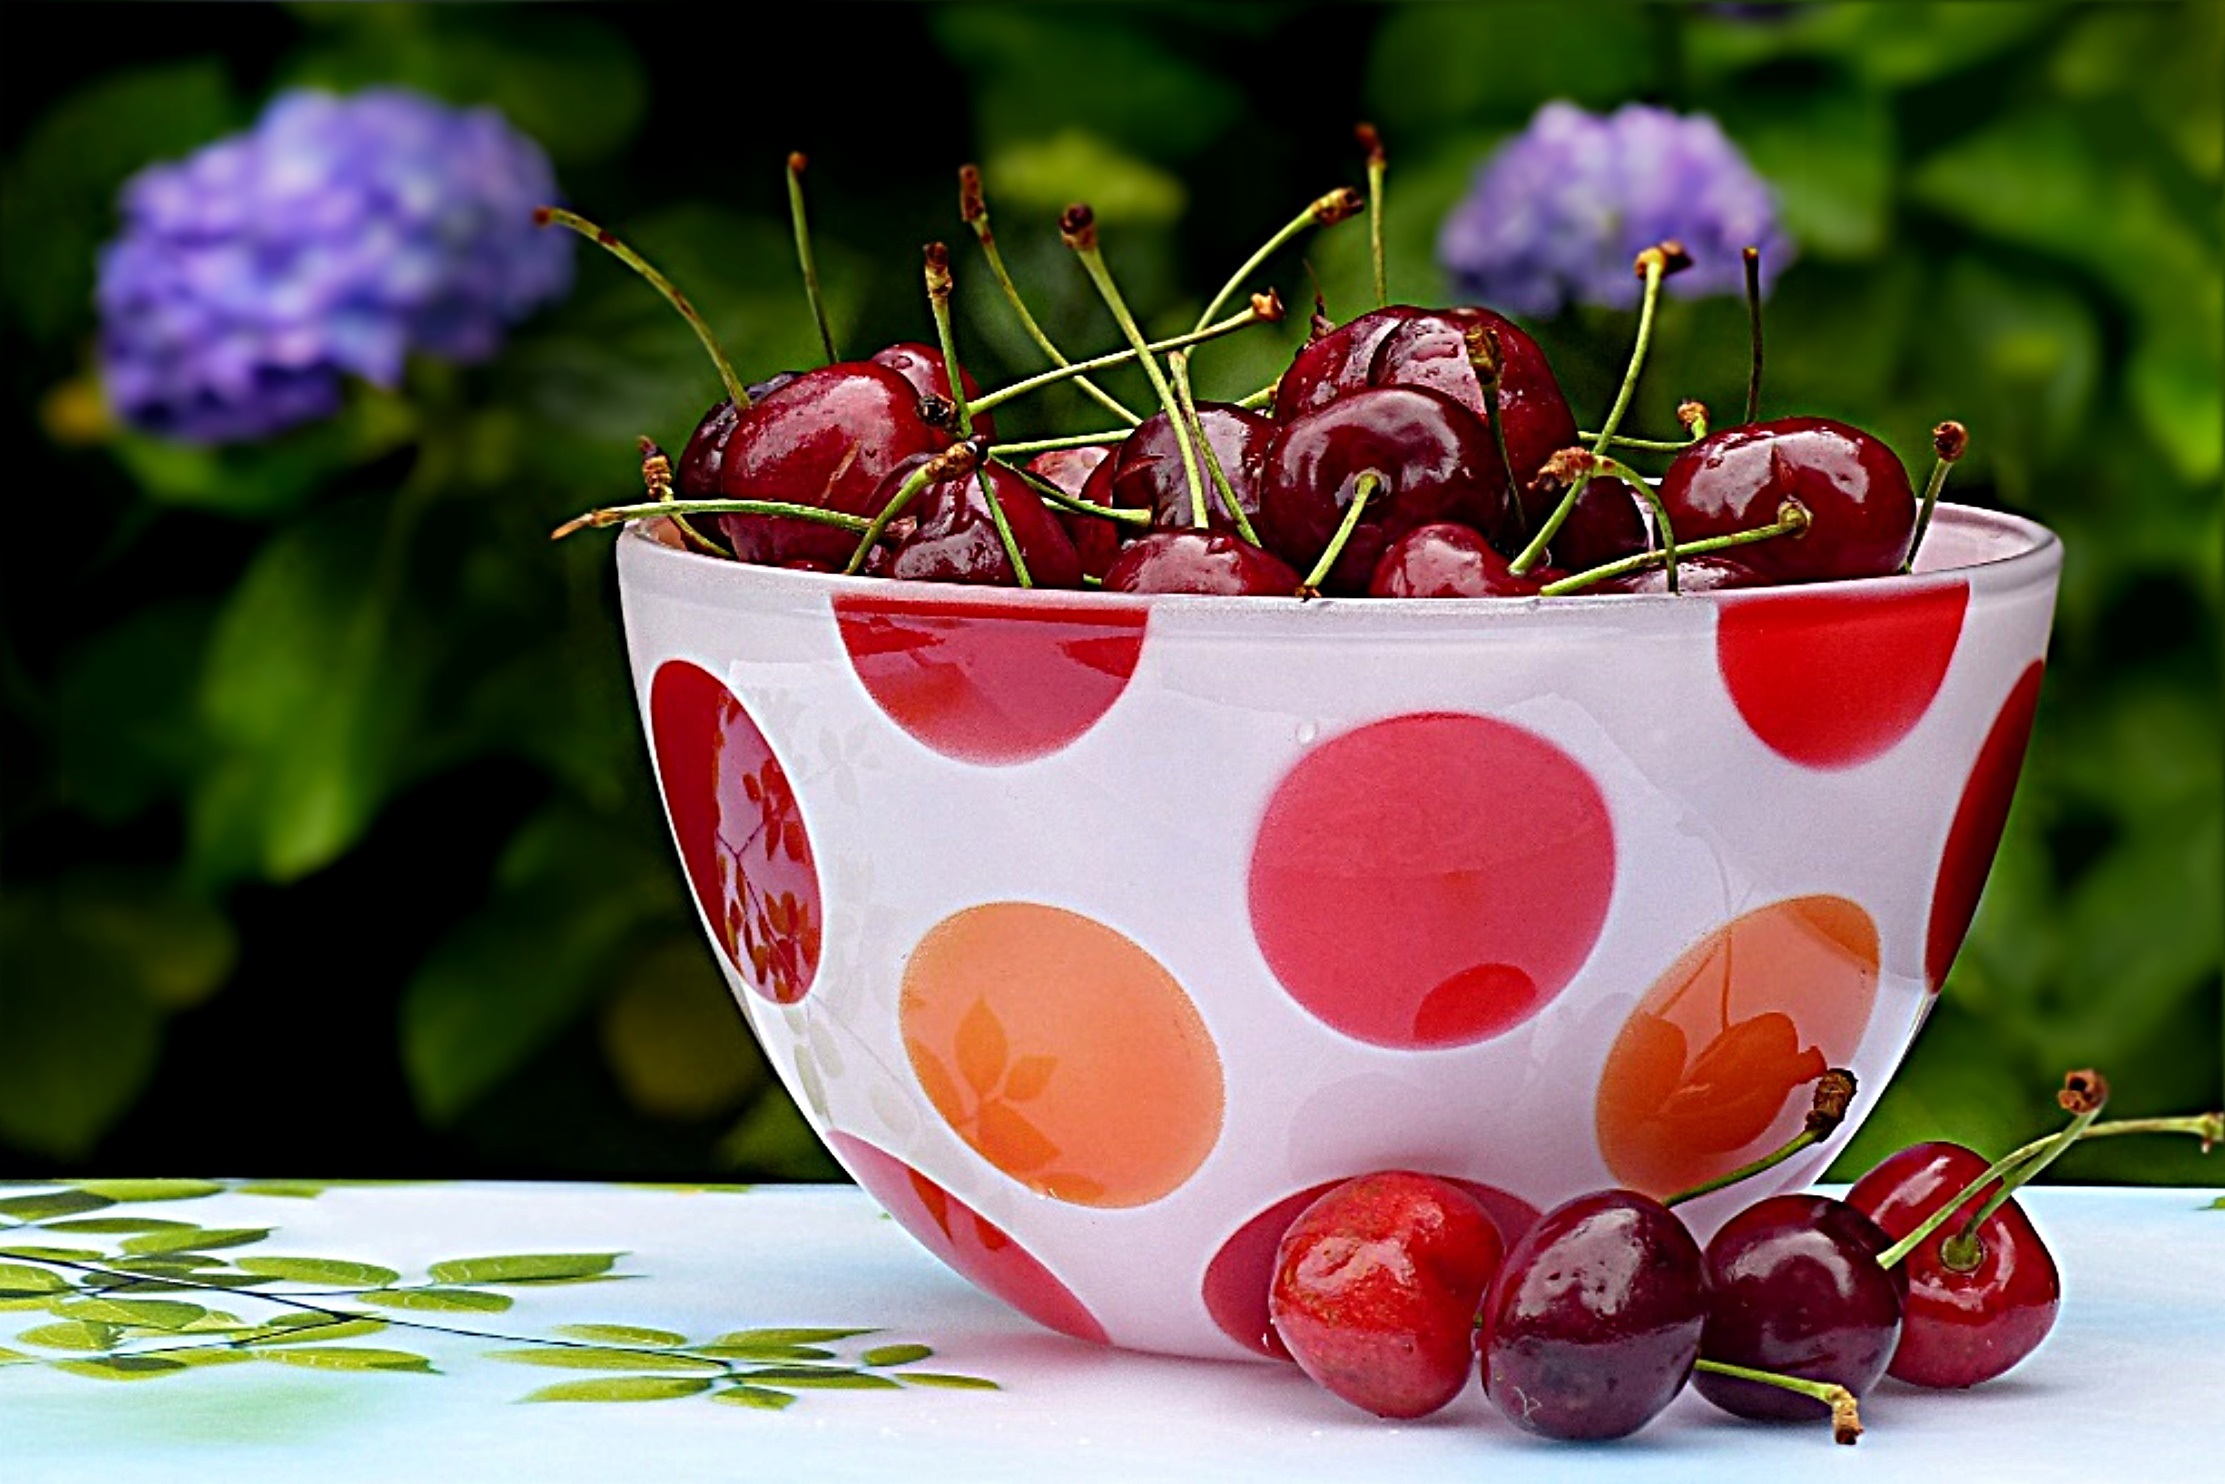
plant, fruit, berry, flower, summer, food, red, produce, cherry, cherries, flowering plant, rose family, sweet cherries, land plant